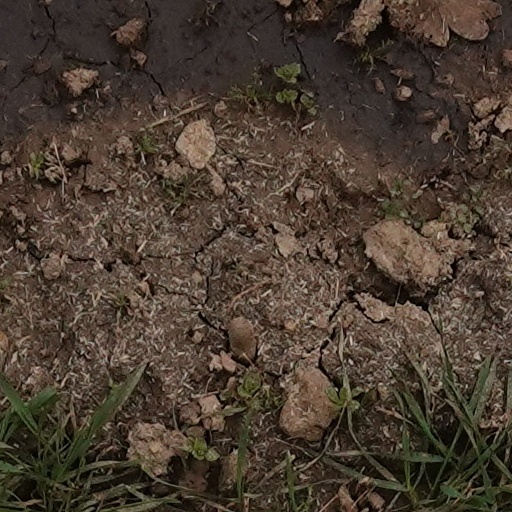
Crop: wheat